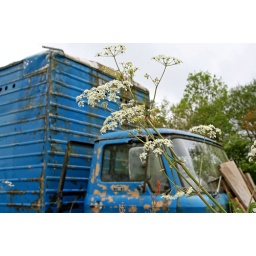
This wonderful truck sits in a field where it's cargo might once have grazed.